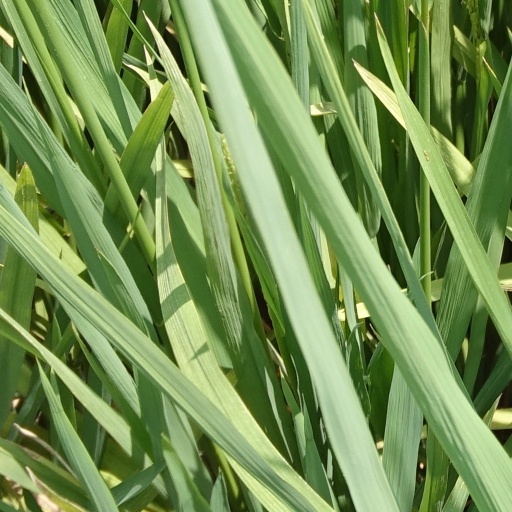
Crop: rice